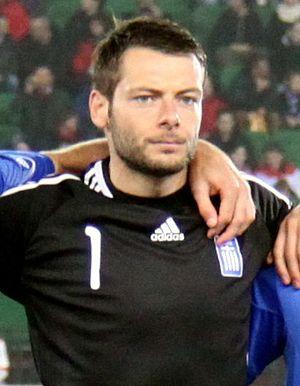
Aléxandros Tzórvas est un footballeur grec né le 12 août 1982 à Athènes. Il évolue au poste de gardien.